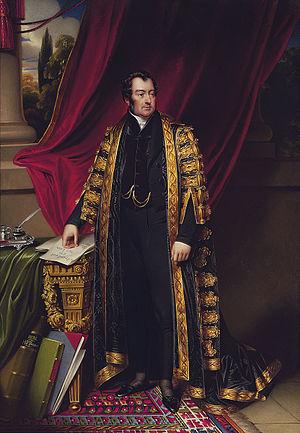
John Charles Spencer, né le 30 mai 1782 à Spencer House et mort le 1ᵉʳ octobre 1845 à Wiseton Hall, 3ᵉ comte Spencer, connu sous les titres de vicomte Althorp jusqu'en 1834, est un homme d'État britannique.